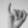
ASL letter: I